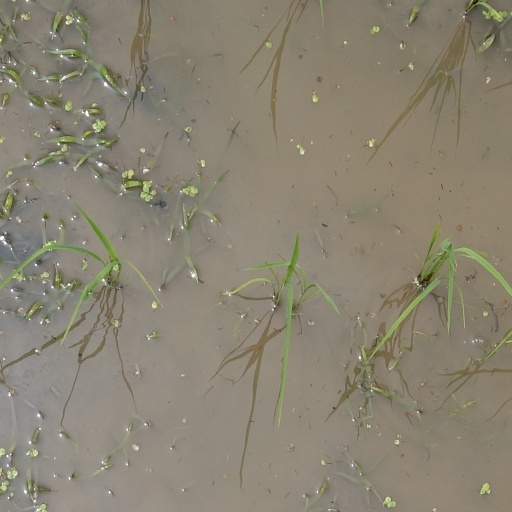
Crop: rice